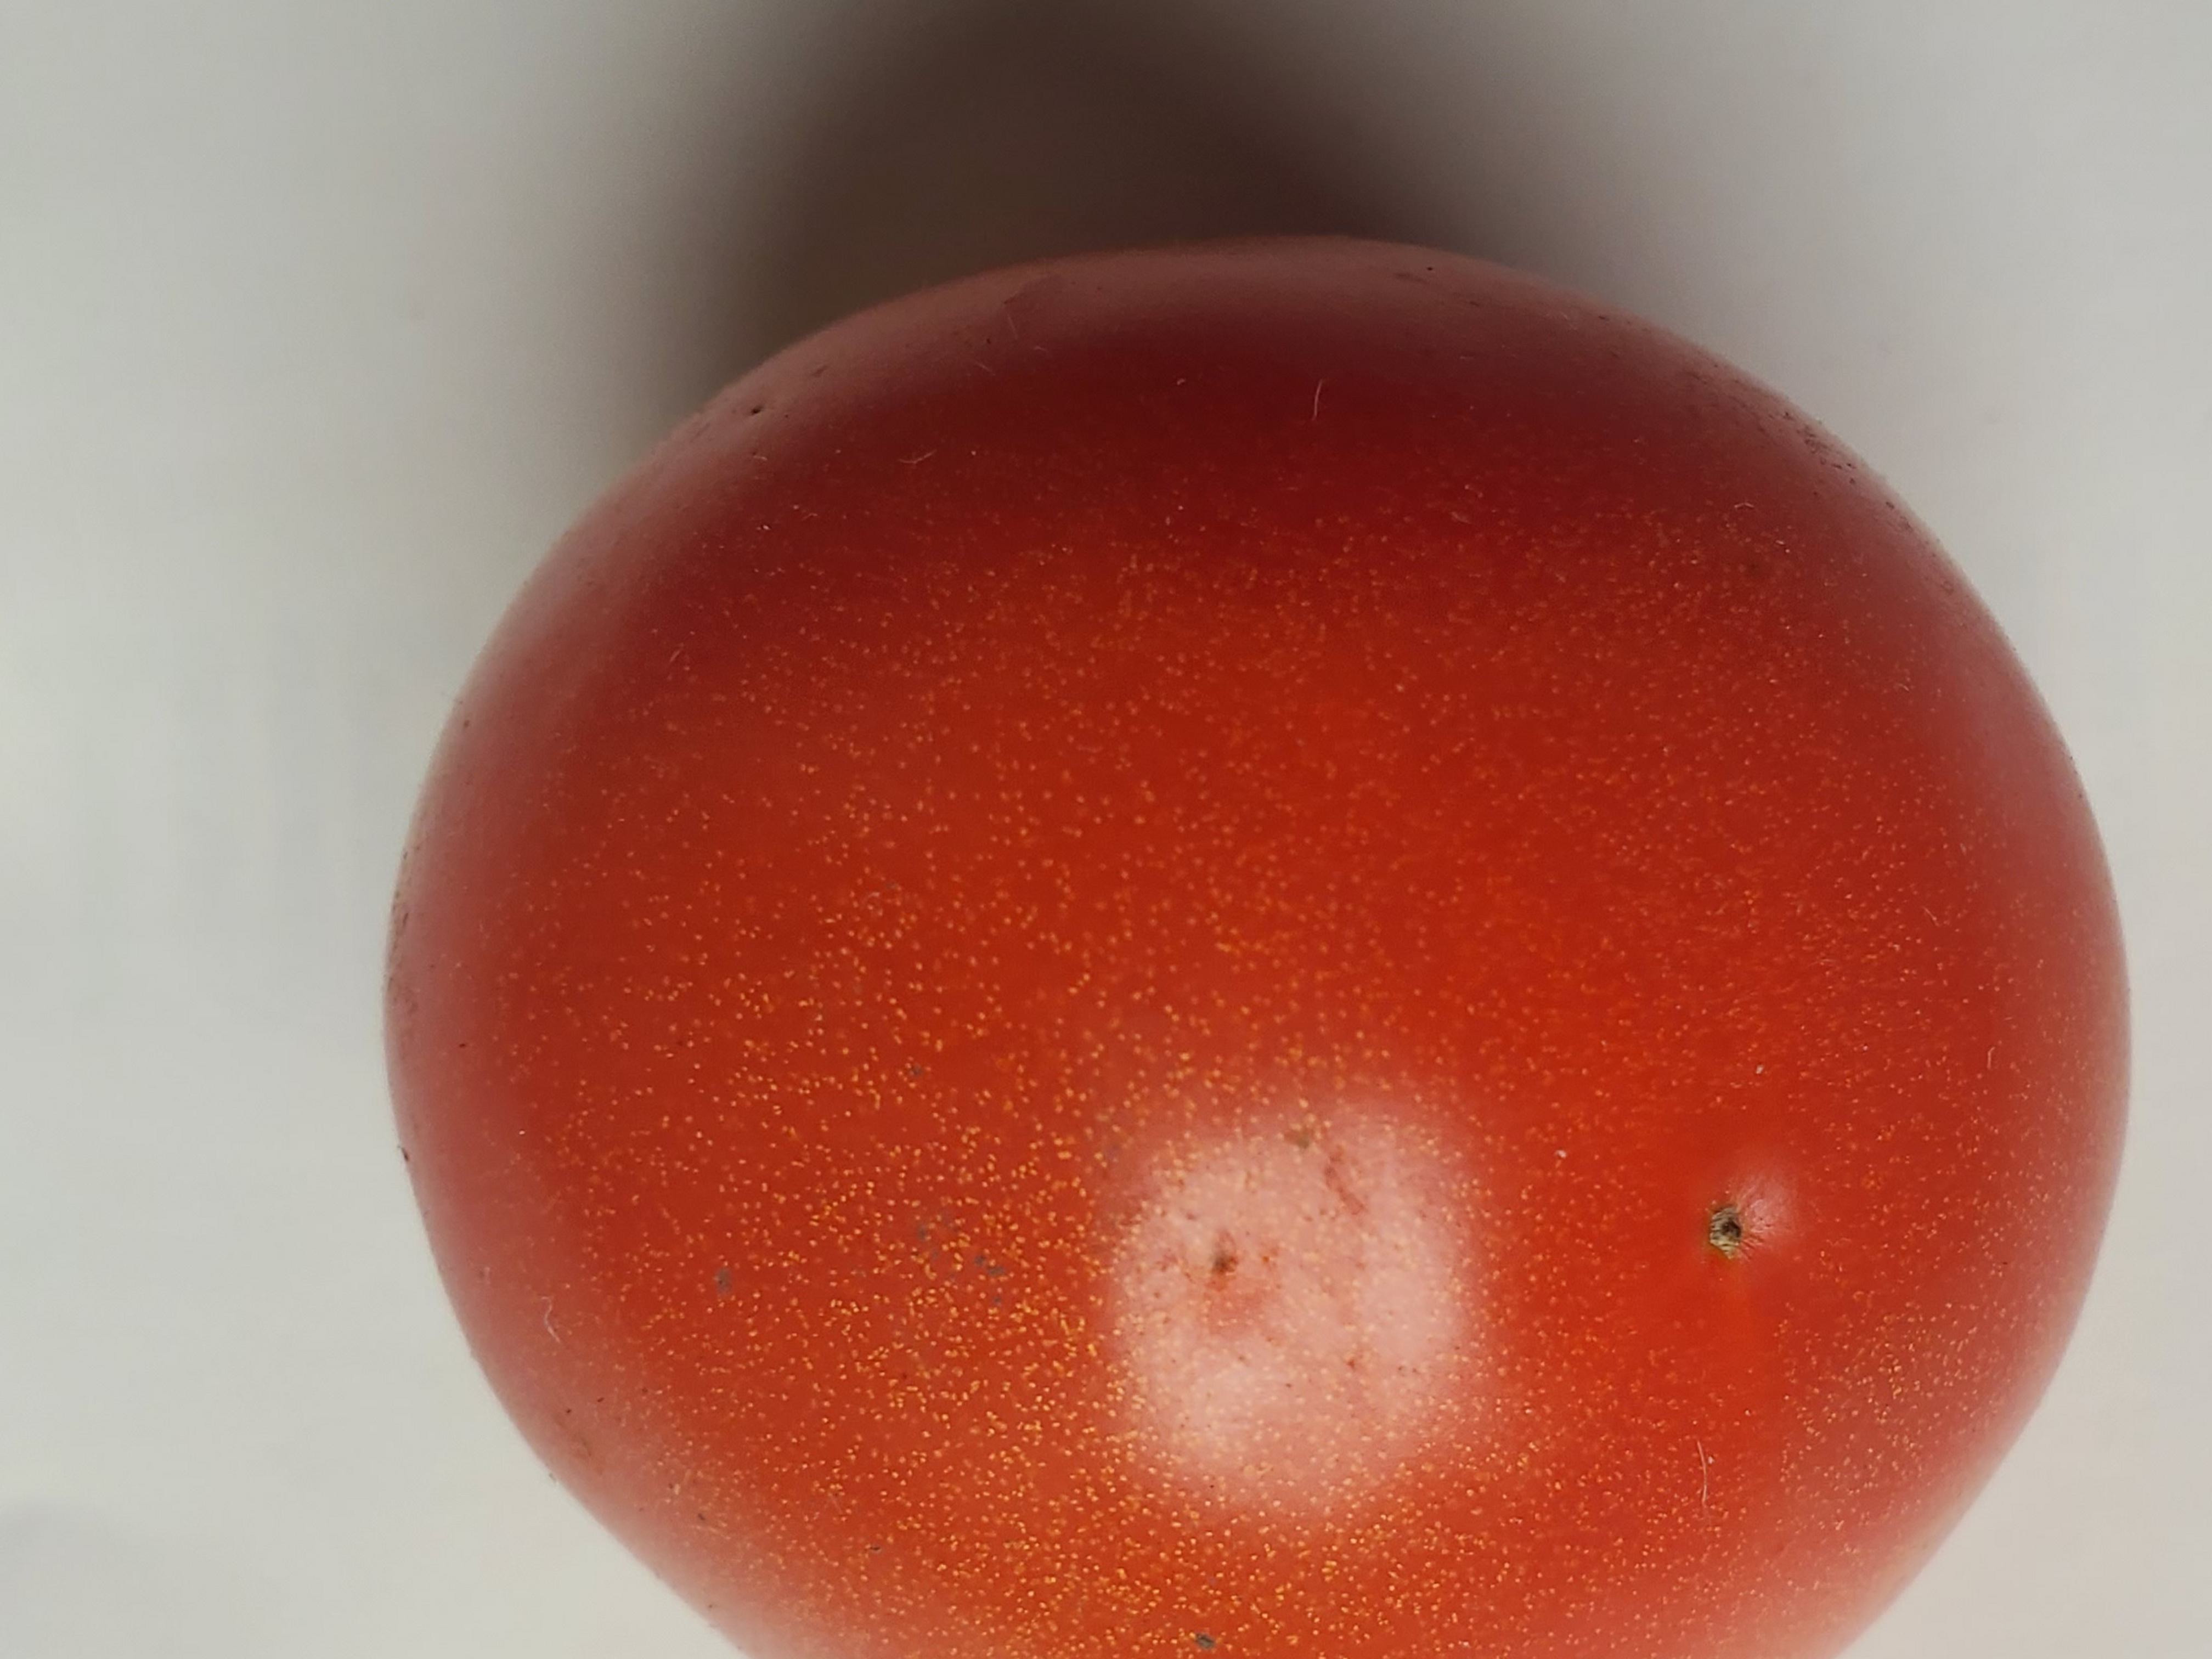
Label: Fresh